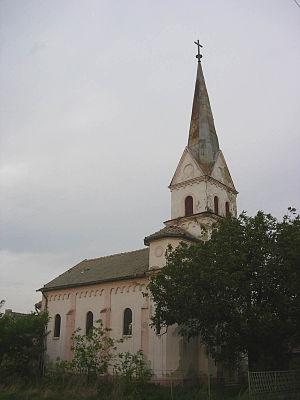
Bašaid est une localité de Serbie située dans la province autonome de Voïvodine. Elle fait partie de la municipalité de Kikinda dans le district du Banat septentrional. Au recensement de 2011, elle comptait 3 121 habitants.